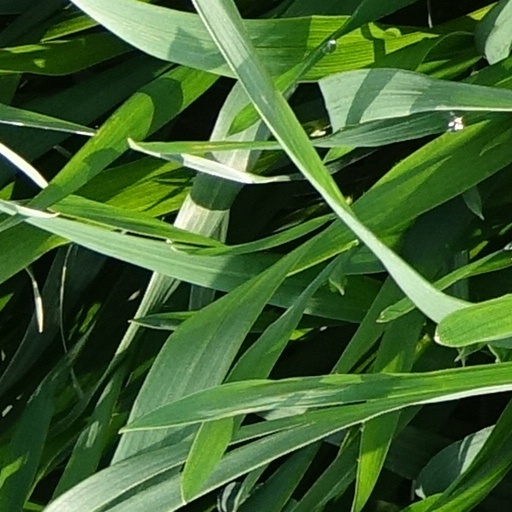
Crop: wheat